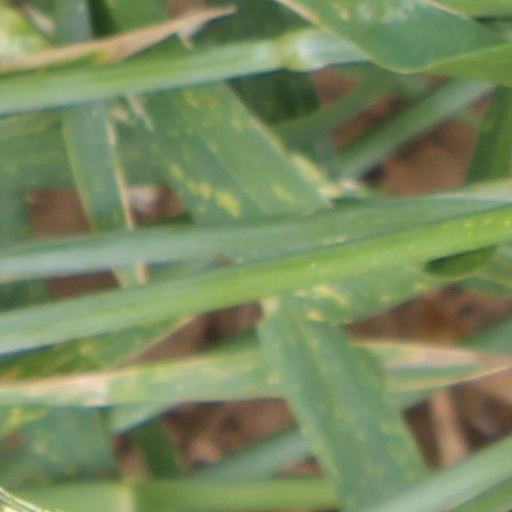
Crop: wheat